1911 North East Lanarkshire by-election

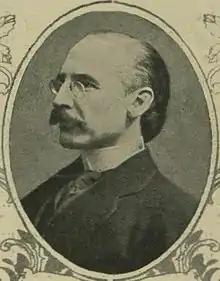
Duncan Millar

Labour's share of the vote was well down on the share they achieved in this seat in both 1901 and 1904.